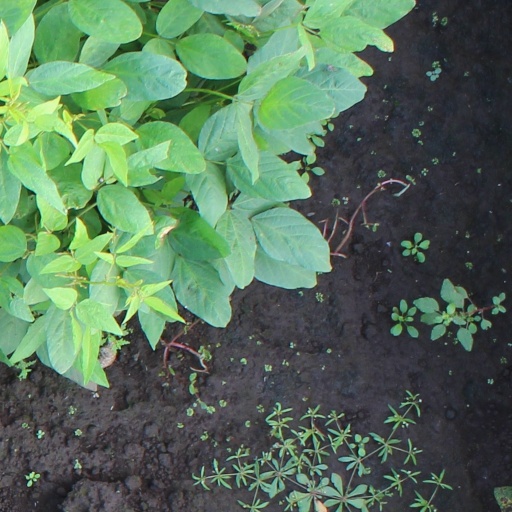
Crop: soybean